Higher education in the United States

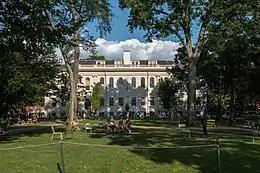
In 2021, Harvard College at Harvard University reported a 3.43% acceptance rate, making it one of the nation's most selective universities and colleges.

Students can apply to some colleges using the Common Application. With a few exceptions, most undergraduate colleges and universities maintain the policy that students are to be admitted to (or rejected from) the entire college, not to a particular department or major. (This is unlike college admissions in many European countries, as well as graduate admissions.) Some students, rather than being rejected, are "wait-listed" for a particular college and may be admitted if another student who was admitted decides not to attend the college or university. The five major parts of admission are ACT/SAT scores, grade point average, college application, essay, and letters of recommendation. The SAT's usefulness in the admissions process is controversial.